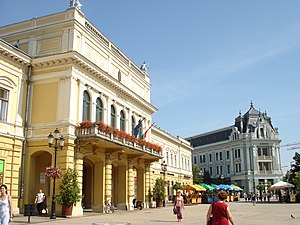
Nyíregyháza
Nyíregyháza er en by i det nordøstlige Ungarn med 117.689 indbyggere. Byen er hovedstad i provinsen Szabolcs-Szatmár-Bereg og er hvert år vært for den store musikfestival Nyírségi Ősz.